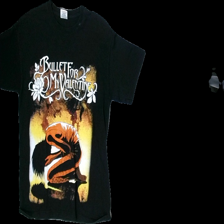
View: front
Type: T-shirt
Category: Men
Brand: Not in the list
Brand text on label: SCREEN STARS
Colors: Multicolor, Black, White, Grey, Yellow, Orange, Brown
Material: 100%cotton
Pattern: Other
Cut: C-collar, Regular
Size: M
Season: Autumn
Stains: Major
Smell: Minor
Price range: <50
Recommended usage: Export